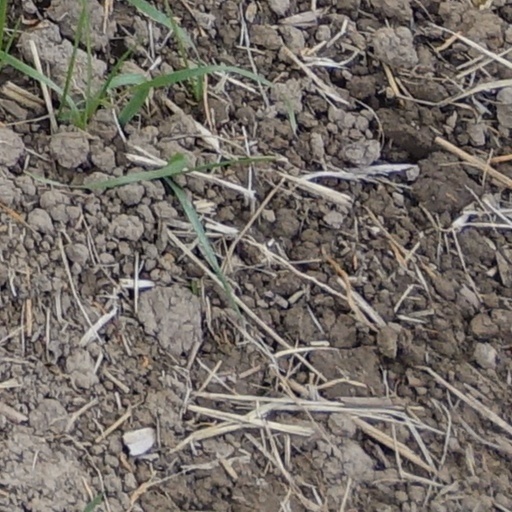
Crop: wheat